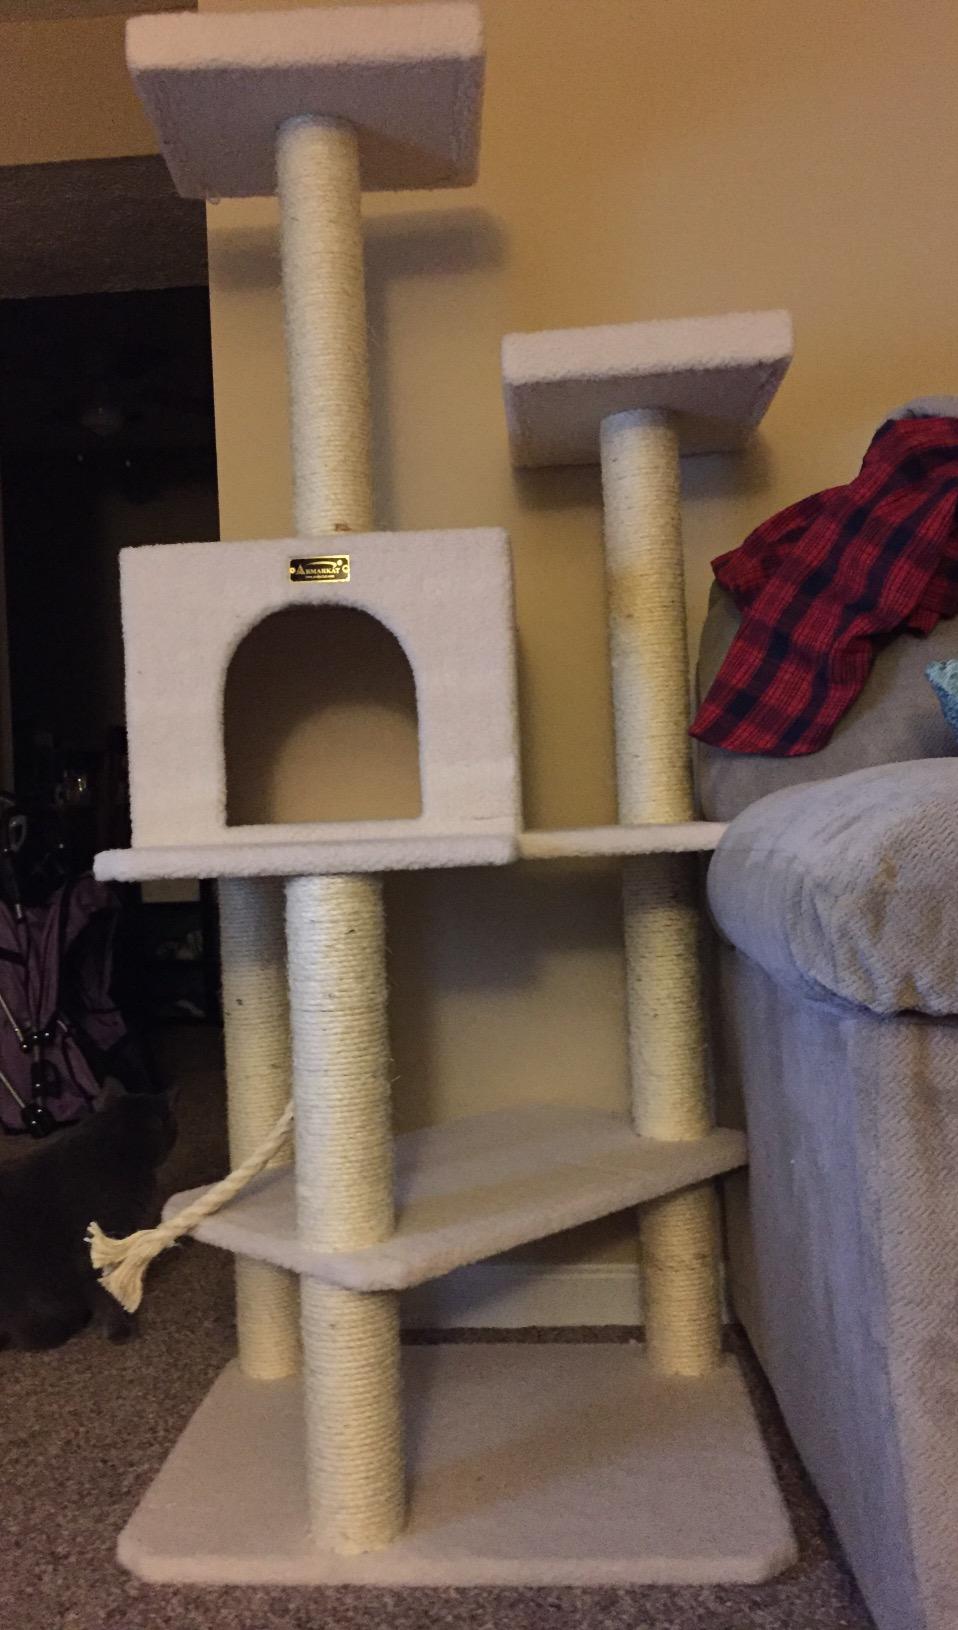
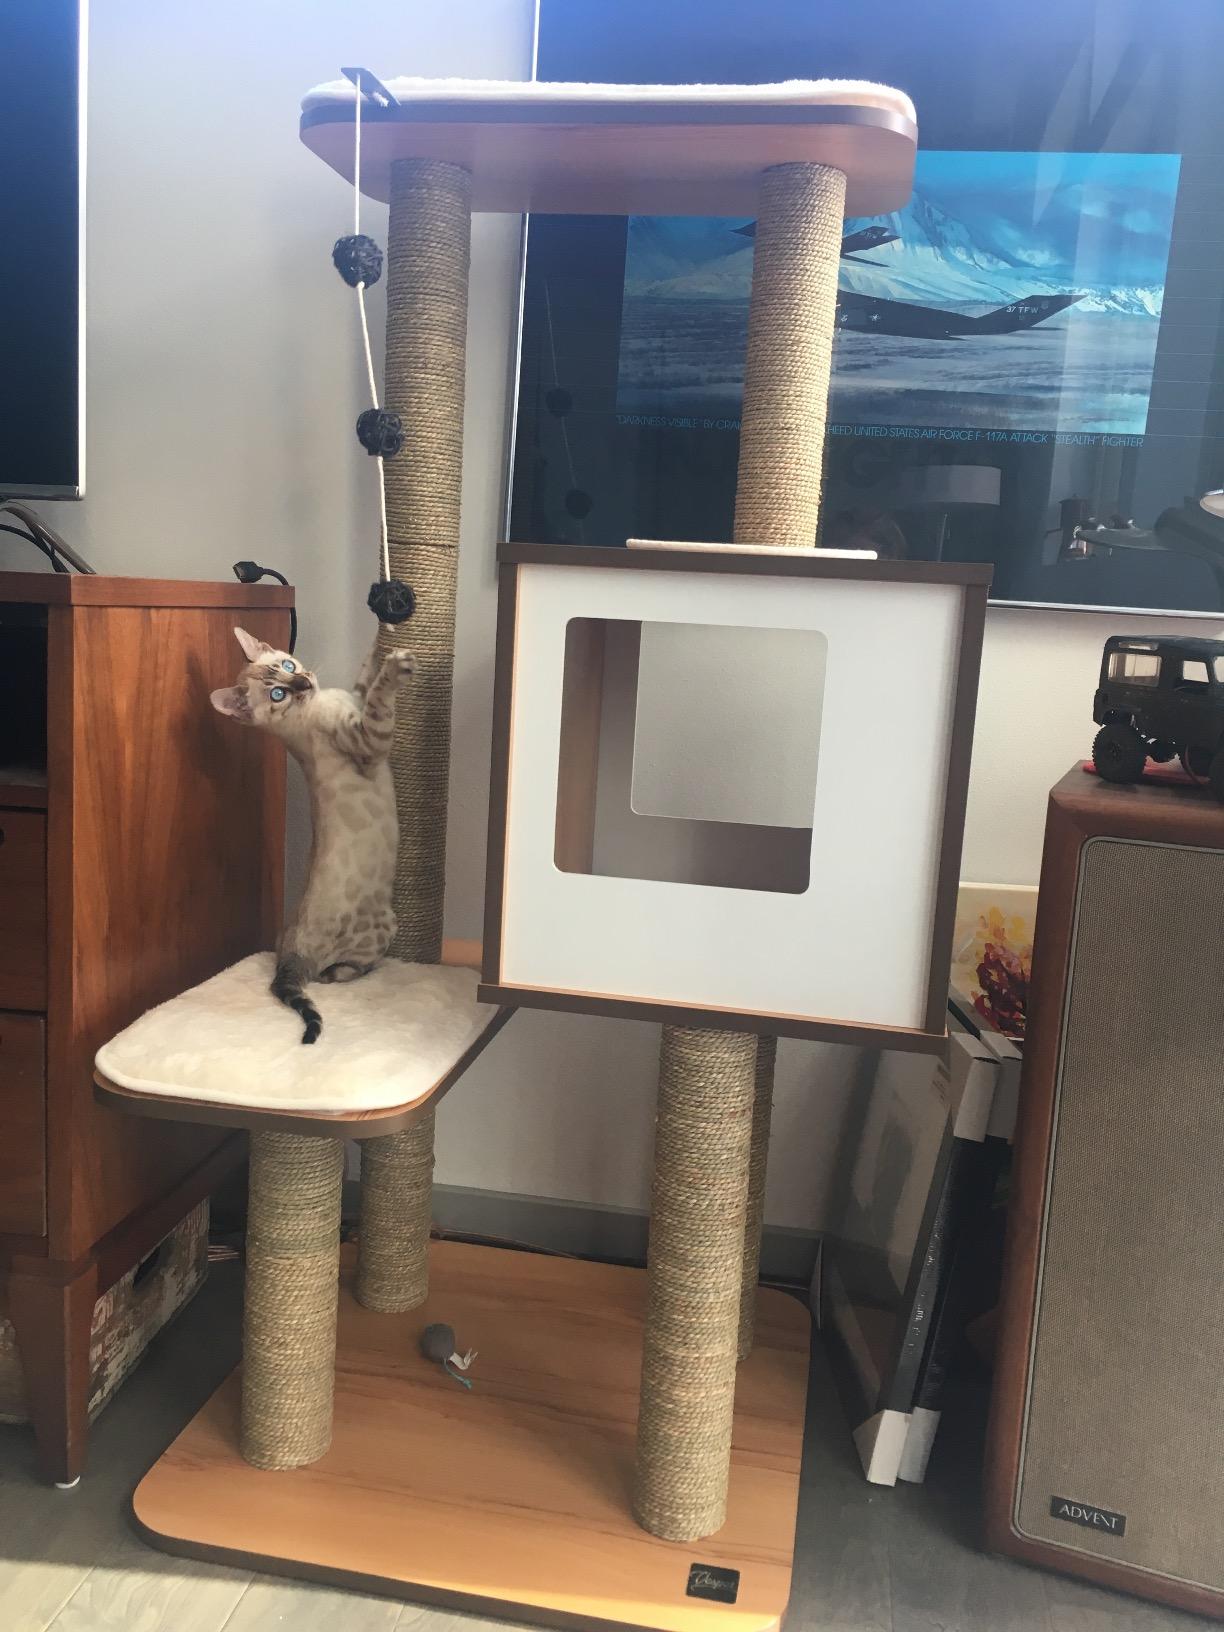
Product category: items_cat tree
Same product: no